Edmund Brocklebank

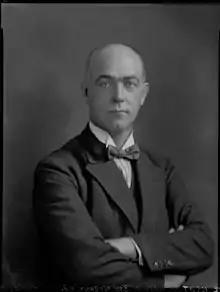
Sir Edmund Brocklebank

Sir Clement Edmund Royds Brocklebank (28 August 1882 – 24 August 1949) was a British Conservative Party politician. He was a Member of Parliament (MP) from 1924 to 1929, and from 1931 to 1945.